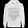
Label: Pullover